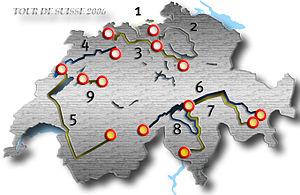
Le Tour de Suisse 2006 est la 70ᵉ édition de cette course cycliste sur route masculine. Elle est inscrite au calendrier de l'UCI ProTour 2006 et s'est déroulée du 10 au 18 juin. La course qui a débuté par une étape sur un parcours en boucle autour de Baden est remportée par l'Allemand Jan Ullrich, qui a repris le maillot jaune à l'Espagnol Koldo Gil lors de la dernière étape contre-la-montre.